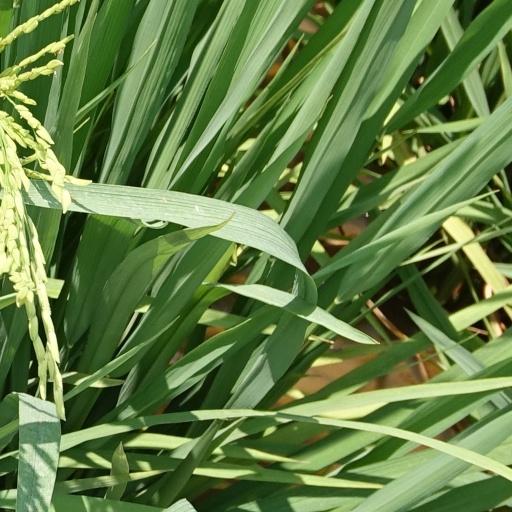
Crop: rice